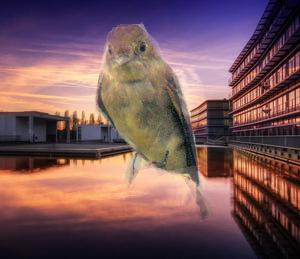
Bird species: Western_Wood_Pewee
Bird type: waterbird
Background: water